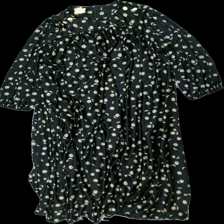
View: front
Type: Dress
Category: Ladies
Brand: Not in the list
Brand text on label: Creation smarty
Colors: Black, Beige
Material: 100% polyester
Pattern: Other
Cut: C-collar
Size: 40
Season: All
Trend: 80s
Damage: lite hårig
Damage location: middle center
Price range: <50
Recommended usage: Reuse
Description: lång klänning med tryck